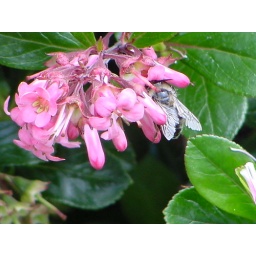
bee in pink flower